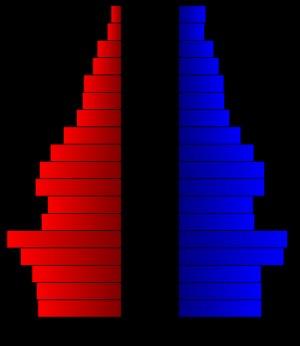
Le comté de Taylor, en anglais : Taylor County, est un comté situé au centre de l'État du Texas aux États-Unis. Fondé le 1ᵉʳ février 1858, son siège de comté est la ville d'Abilene. Selon le recensement des États-Unis de 2010, sa population est de 131 506 habitants. Le comté a une superficie de 2 380,9 km², dont 2 371,2 km² en surfaces terrestres. Il est nommé en l'honneur de trois frères qui sont morts au siège de Fort Alamo.